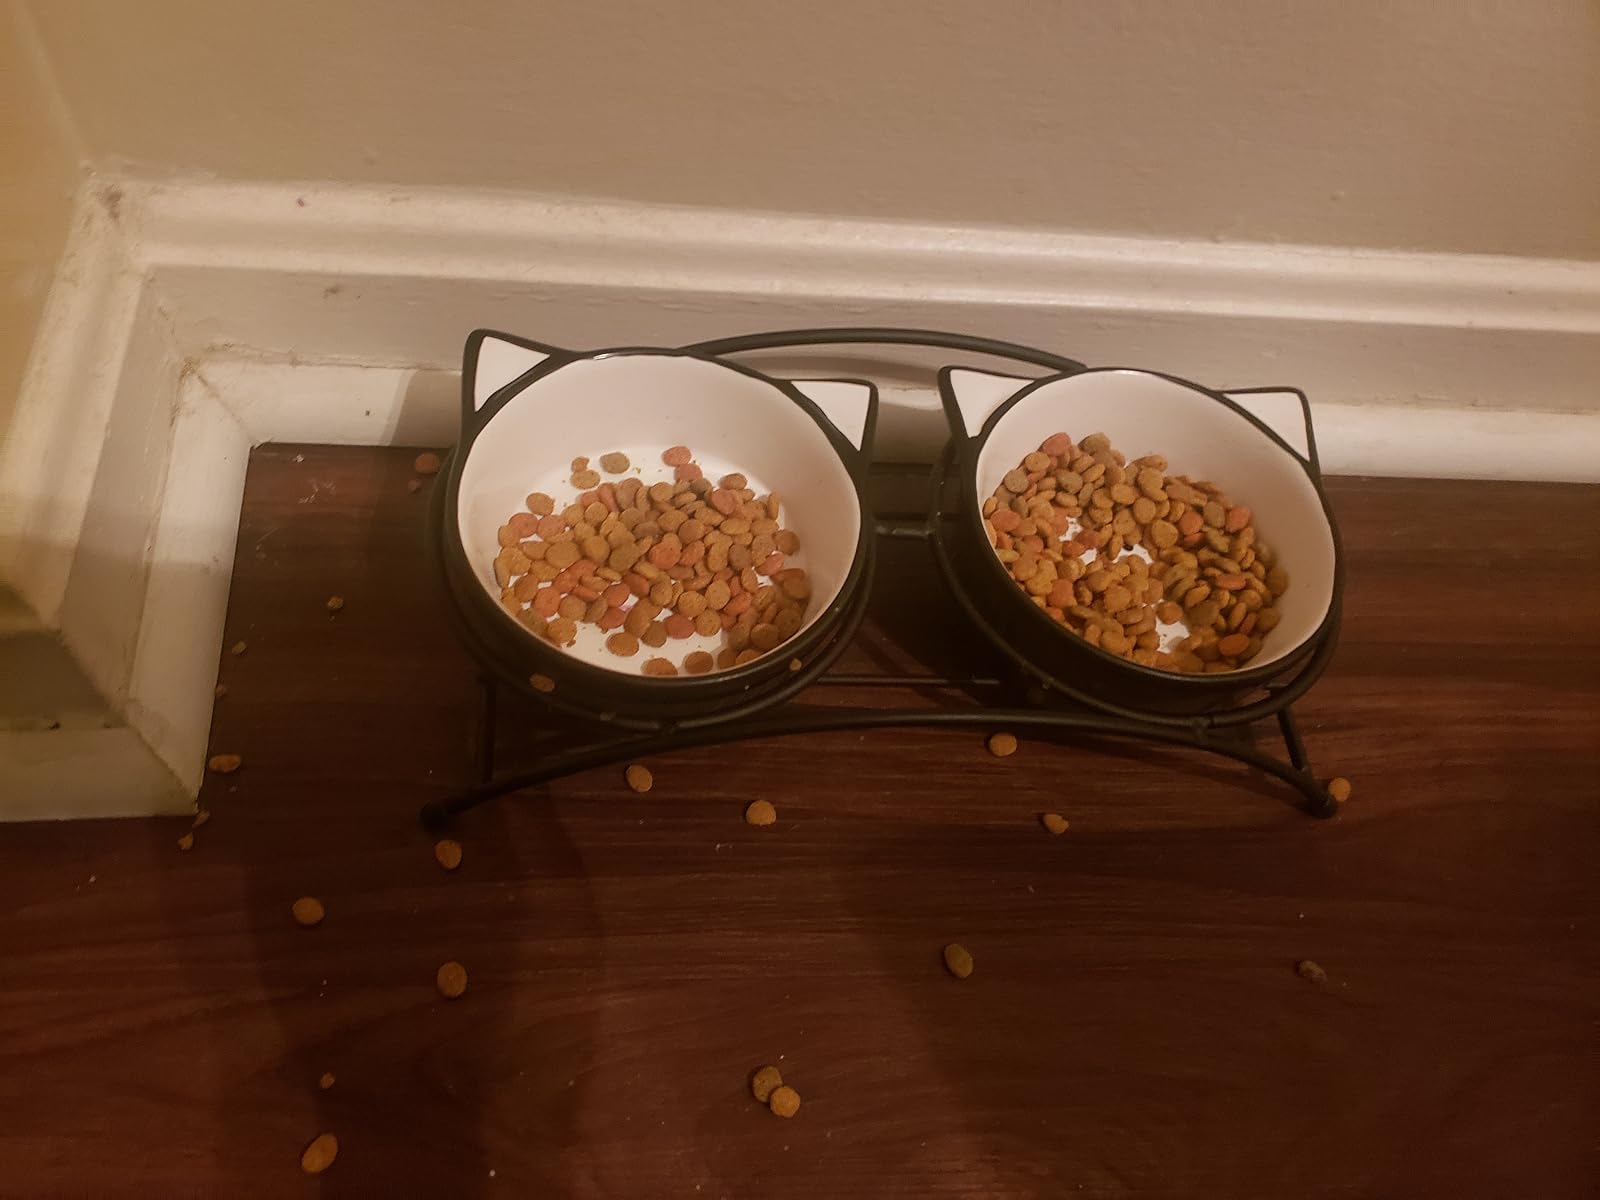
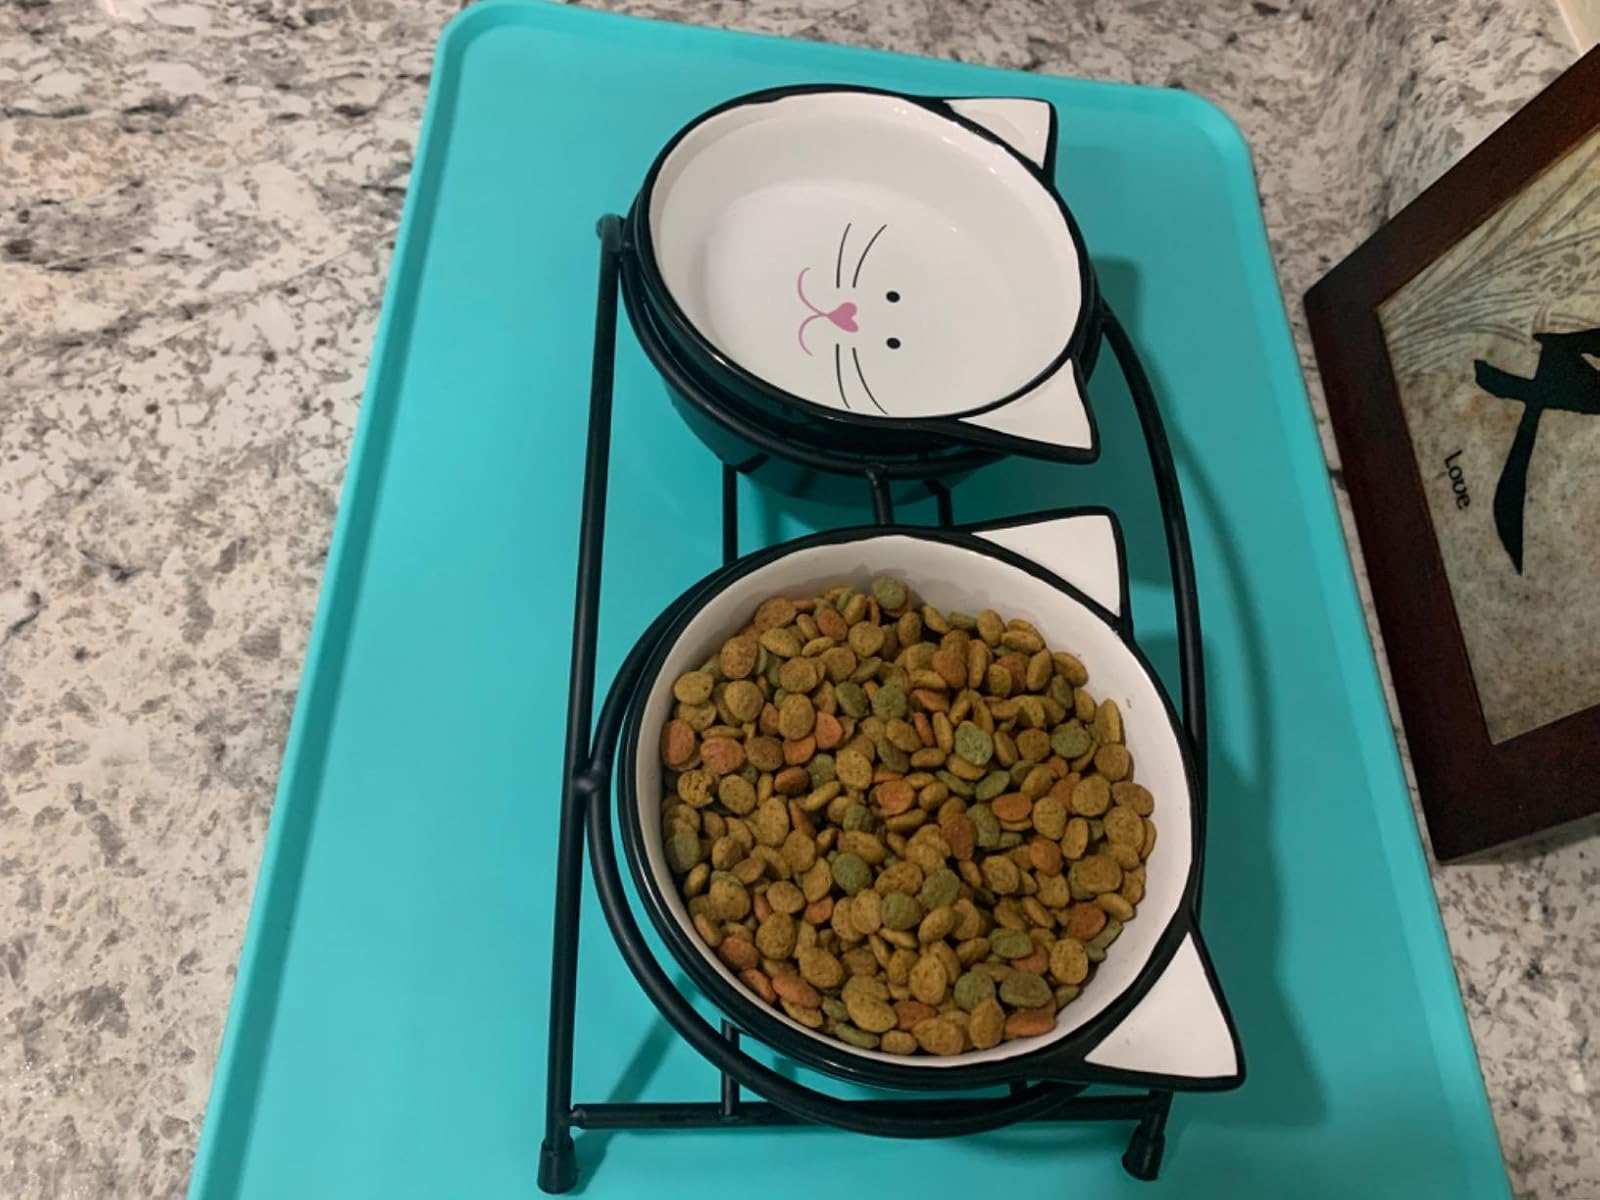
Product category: items_bowl
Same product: yes